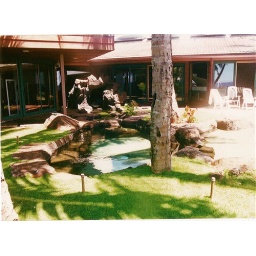
pool with sand beach entry (the slope into the pool has sand right into it with aquarium type filtration underneath the sand)